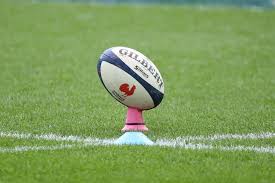
Nataal bii mu ngi am ab ñax mu rattax am, am  bal bu tegu ci kow am ay wirgo yu bari. Ràññee nan ci wirgo wu xonq ak wirgo wu ñuul. Am na, AA.. Ñax mi am na ay rëdd, rëdd yu weex, rëdd yu jóge... juwaaloo. Fi bal bi tege mu ngi am... Wirgo la wu bula, wirgo la wu baxa. Li nekk ci kow wirgo wu baxa wi moom tamit xonq la waaye daa dese, bu ñorul,  bu ñorul la.